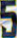
Number: 5